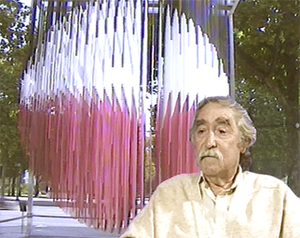
Portrait de Jesús-Rafael Soto
Le prix national d'arts plastiques du Venezuela est un prix annuel décerné à divers artistes du Venezuela, spécifiquement dans le domaine du dessin, de la gravure et du dessin pictural. Il est l'un des prix nationaux de la culture.
Jesús-Rafael Soto était un artiste plasticien, né le 5 juin 1923 à Ciudad Bolivar, Venezuela, et décédé le 14 janvier 2005 à Paris.